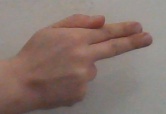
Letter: ghain